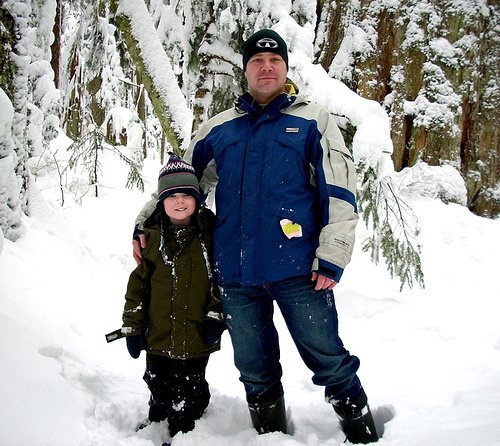
Label: not_food